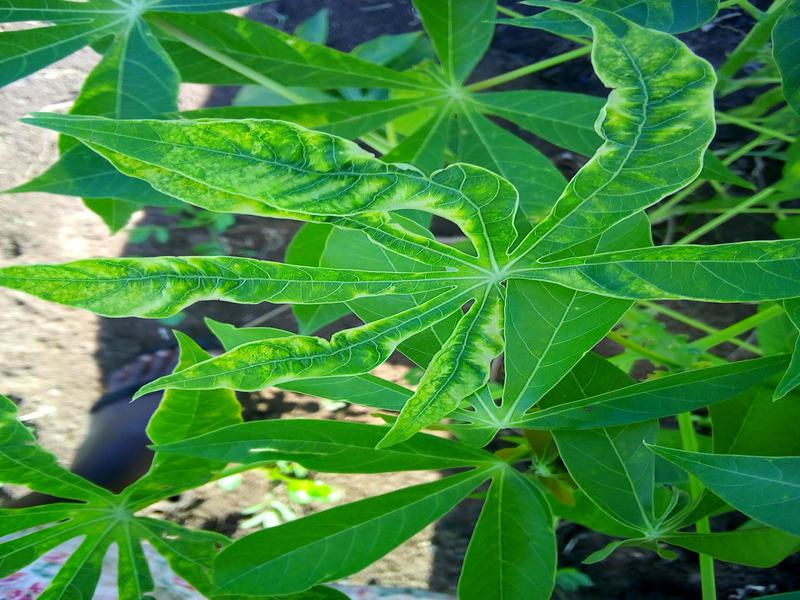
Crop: cassava
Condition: mosaic_disease